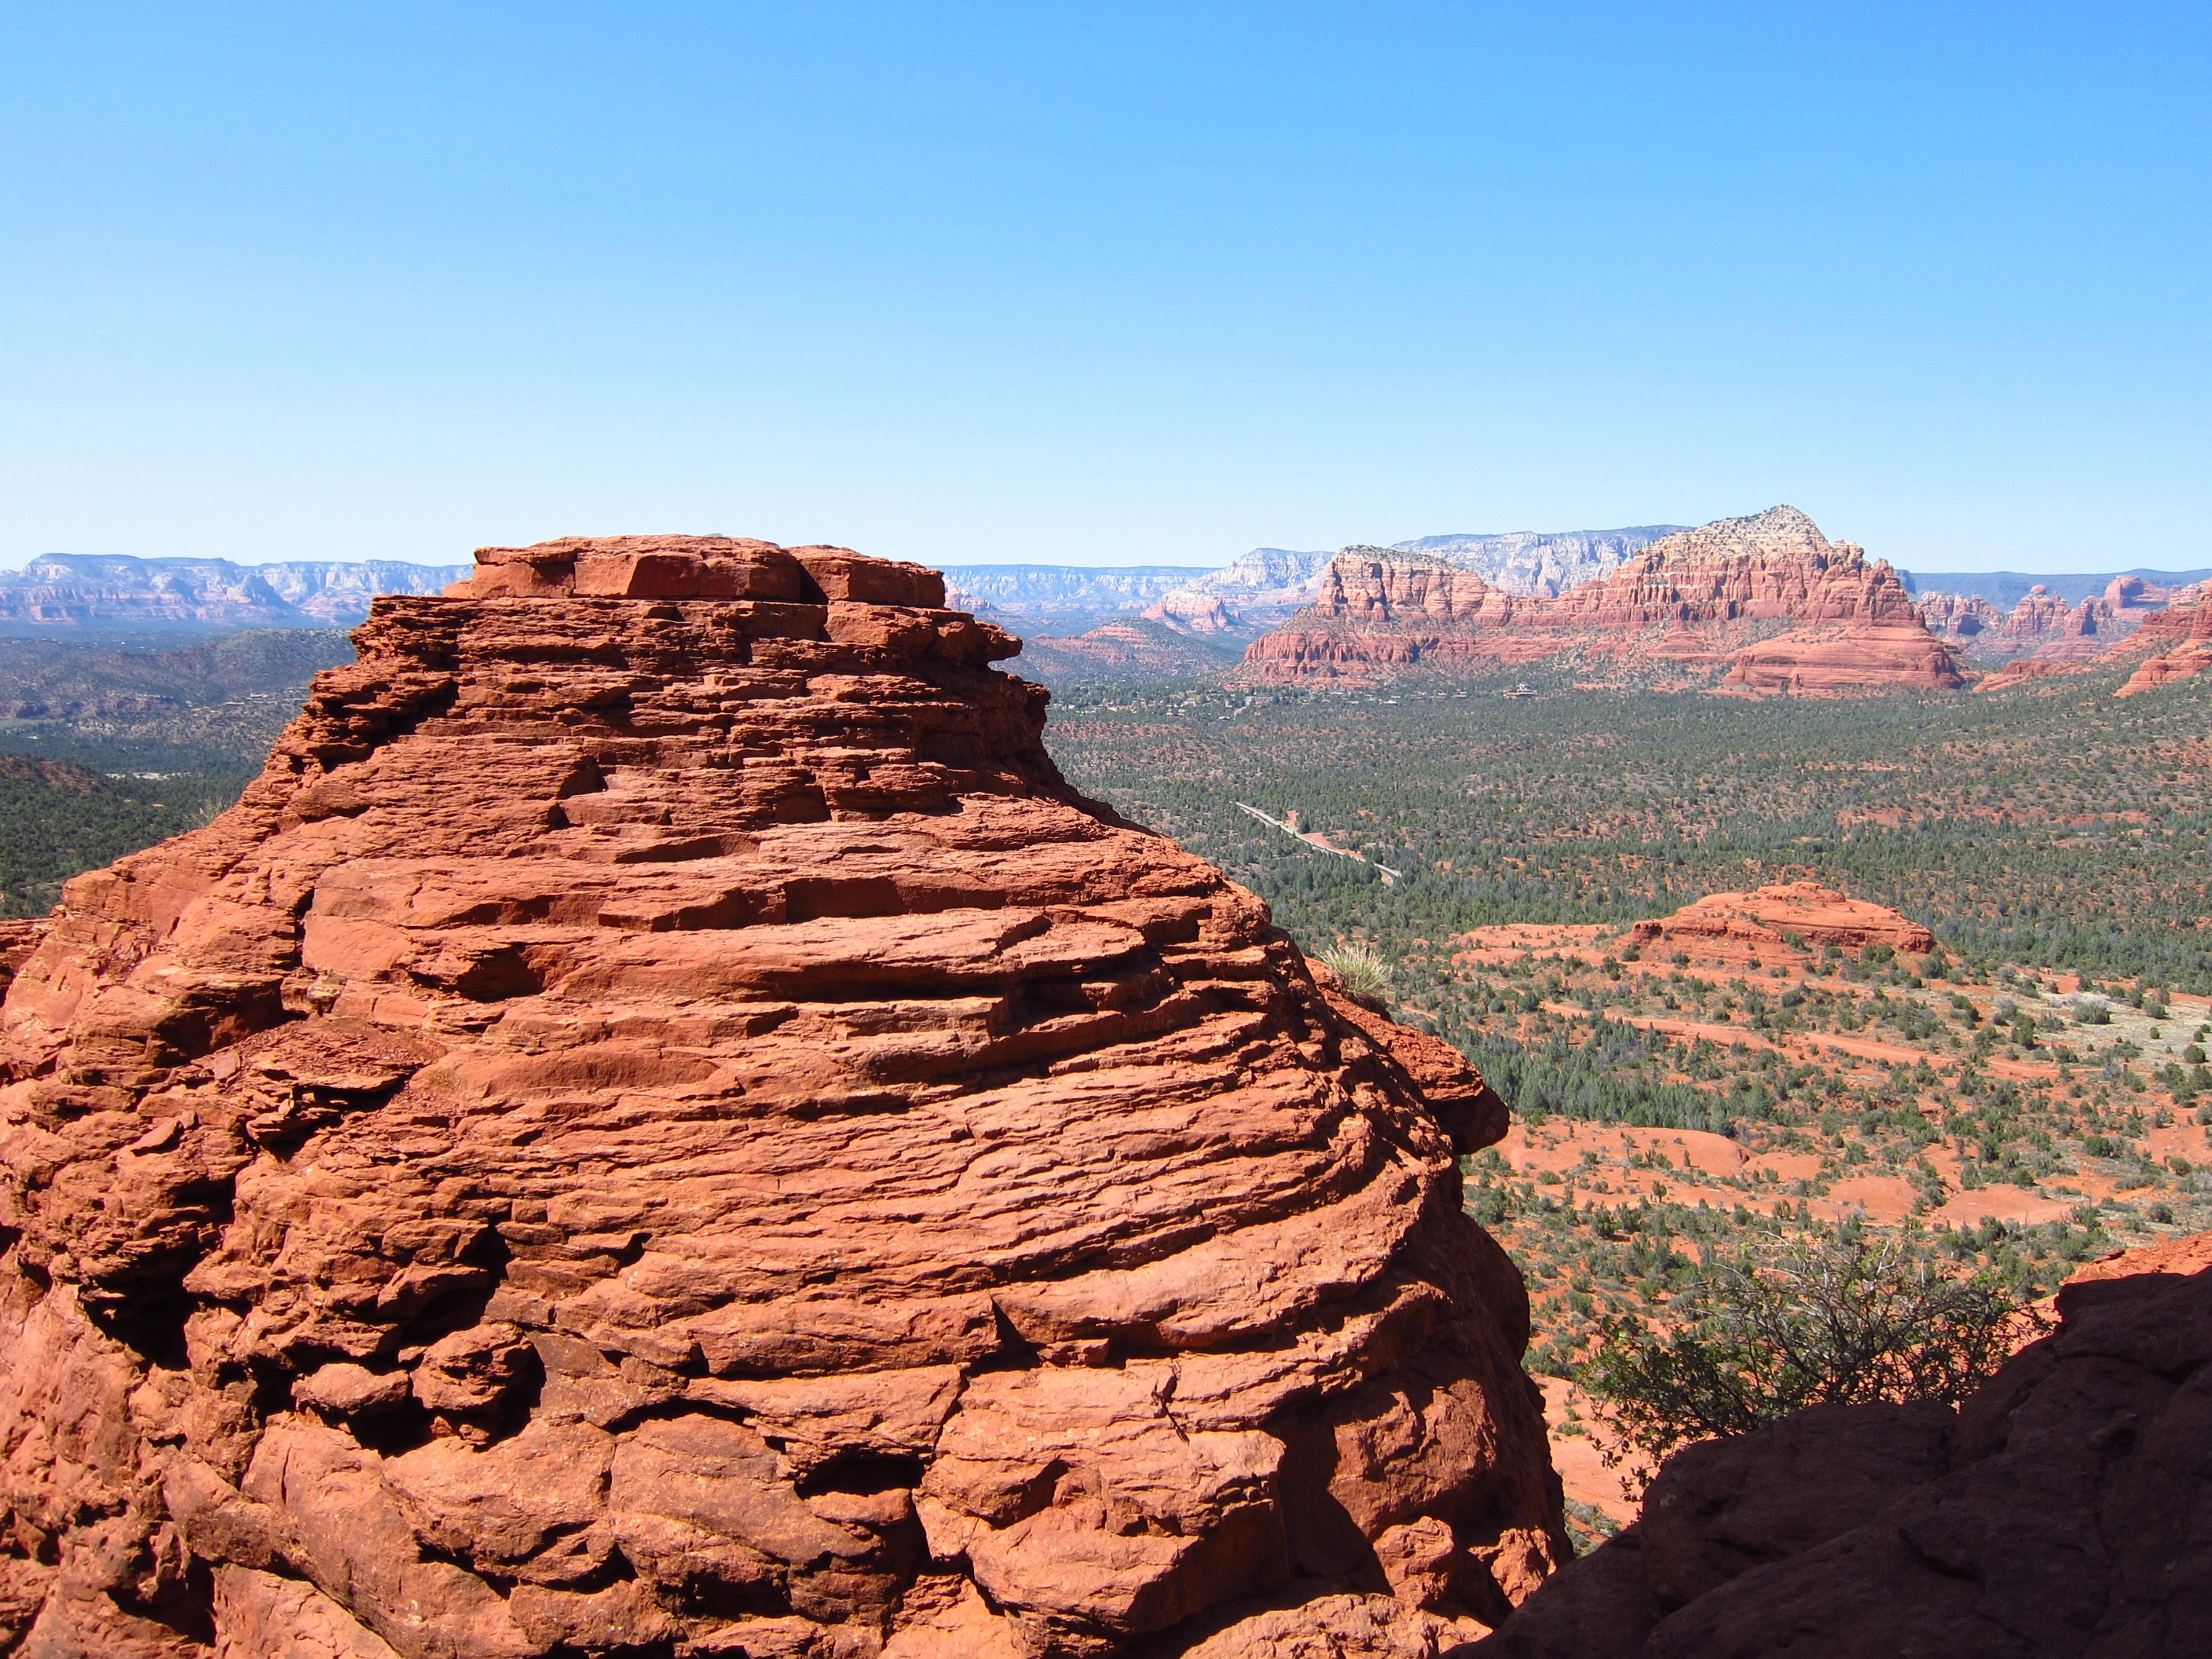
landscape, nature, rock, wilderness, mountain, sky, desert, sandstone, valley, formation, cliff, arch, scenic, scenery, soil, canyon, terrain, national park, arizona, sunny, outside, geology, badlands, plateau, tourist attraction, sedona, wadi, butte, landform, geographical feature, mountainous landforms